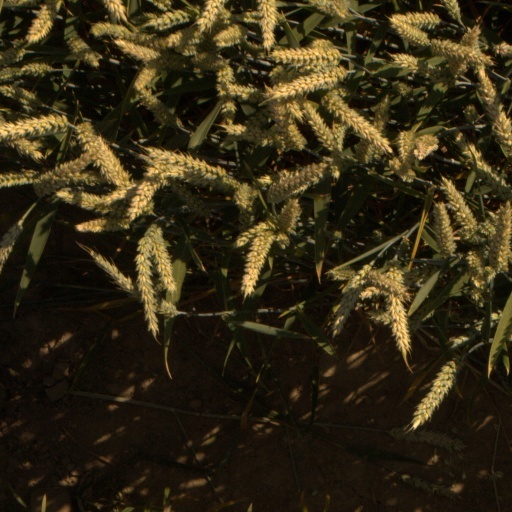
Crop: wheat